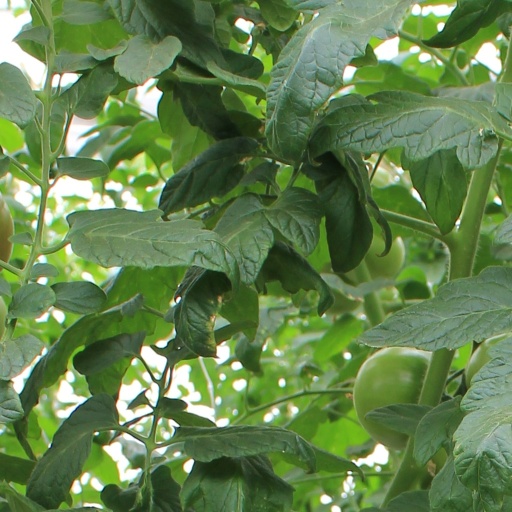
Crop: tomato